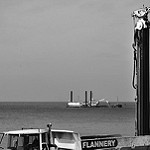
Label: B & W